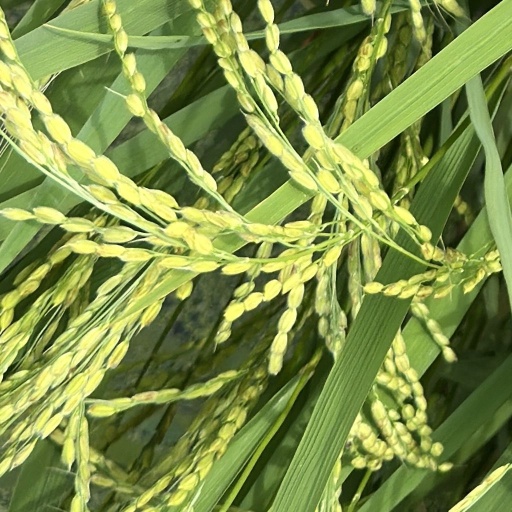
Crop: rice